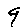
Label: 9